Ergatoid

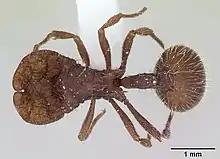
This top-down view of an ergatoid queen of "Blepharidatta conops" is a good example of the extreme morphologies that ergatoids can have.

Ergatoid morphology can vary greatly among different species, even within the same genus. For example, one paper found that the ergatoid queens of "Megalomyrmex foreli" are distinct from workers, with an enlarged gaster, while the ergatoid queens of closely related "Megalomyrmex wallacei" are very similar in size to their workers. Army ant ergatoids are much larger than workers, with large gasters that help them to maintain millions of ants that can make up army ant colonies. The ergatoid queens of the species "Blepharidatta conops" are quite morphologically distinct as well, with an enlarged head used to wall off the nest entrance in the case of invasion by predators.